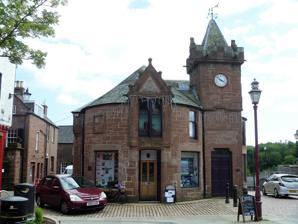
Building: Kirriemuir Town House
Country: United Kingdom
Year built: 1604
Municipal building in Kirriemuir, Scotland Kirriemuir Town House Kirriemuir Town House Location High Street, Kirriemuir Coordinates 56°40′22″N 3°00′15″W / 56.6728°N 3.0041°W / 56.6728; -3.0041 Built 1604 Architectural style(s) Scottish medieval style Listed Building – Category B Official name Town House, 31 High Street Designated 11 June 1971 Reference no. LB36812 Shown in Angus Kirriemuir Town House is a municipal structure in the High Street in Kirriemuir , Angus , Scotland. The structure, which was used as a museum from 2001 to 2023, is a Category B listed building . History The building was commissioned during the tenure of William Douglas, 10th Earl of Angus who, as chieftain and ruler of the province of Angus , owned extensive estates across the area. The building was designed in the Scottish medieval style , built in rubble masonry and was completed in 1604. It accommodated a lock-up for petty criminals on the ground floor and an assembly room for the burgh council on the first floor. The design involved a symmetrical main frontage facing north onto The Square, with an external staircase for access to the first floor in front of the middle bay. In the mid-19th century, the town house was the place to which local weavers brought their cloth for examination by government inspectors; if the cloth met the required standard, it was stamped, the duty was taken and the weaver was paid. Weavers at that time included David Barrie, father of the novelist , J. M. Barrie . The building was repaired in 1835 and extensively remodelled by John Carver from Forfar in 1862. The remodelling involved coating the building in red sandstone , the removal of the external staircase, the construction of a clock tower and the installation of a small clock in the clock tower. Following the remodelling, the left-hand section, which was bowed, featured a segmental headed doorway in the central bay; on the first floor, there was a cross-window flanked by pilasters supporting a pediment which was decorated with finials . On the right, there was a three-stage crenelated clock tower with a doorway in the first stage, a blind panel in the second stage and clock faces in the third stage; the clock tower was surmounted by a pyramid -shaped roof and a weather vane . In the 1880s, the burgh council decided that the town house was too small for the administration of the burgh and they relocated to a new purpose built town hall in Reform Street in 1885. In 1896, the town house was converted for retail use; it initially operated as a post office but by the early 20th century, the bowed section was operating as a chemist and the clock tower accommodated a bookseller. During the second half of the 20th century, the condition of the building deteriorated. The council acquired the building from the then owner, the former Prime Minister , Sir Alec Douglas-Home , with the intention of improving the appearance of the High Street. In the late 20th century the building was restored and it re-opened as the Kirriemuir Gateway to the Glens Museum in 2001. Exhibits in the museum included memorabilia associated with the novelist, J. M. Barrie, the author, Violet Jacob , and the rock singer, Bon Scott , as well as an exhibition on the work of the geologist, Sir Charles Lyell . Exhibits also included a silver casket containing the scroll which was presented to J. M. Barrie when he received the Freedom of Kirriemuir on 7 June 1930. After the managers, Angus Alive, handed the museum back to the local council, the museum closed in October 2023. See also List of listed buildings in Kirriemuir, Angus References